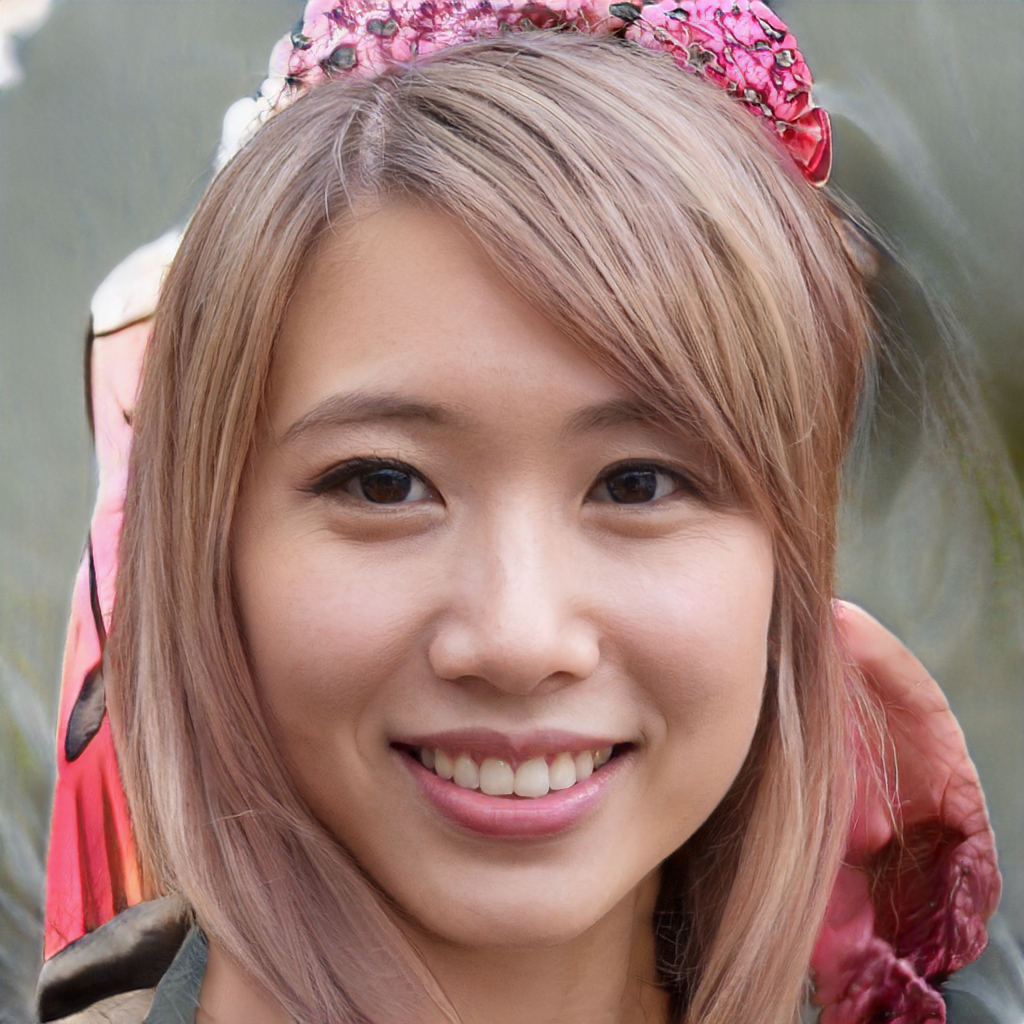
Label: No Watermark